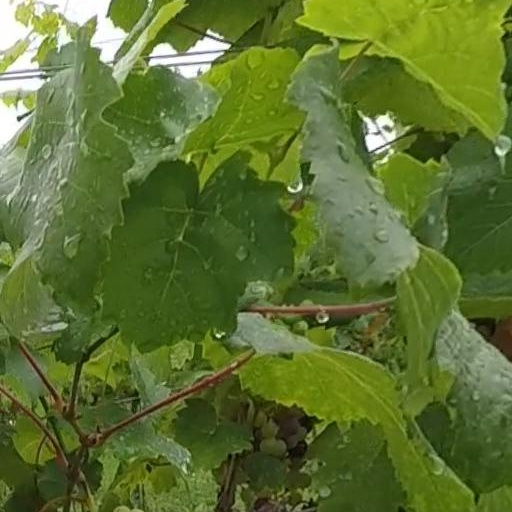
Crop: grape